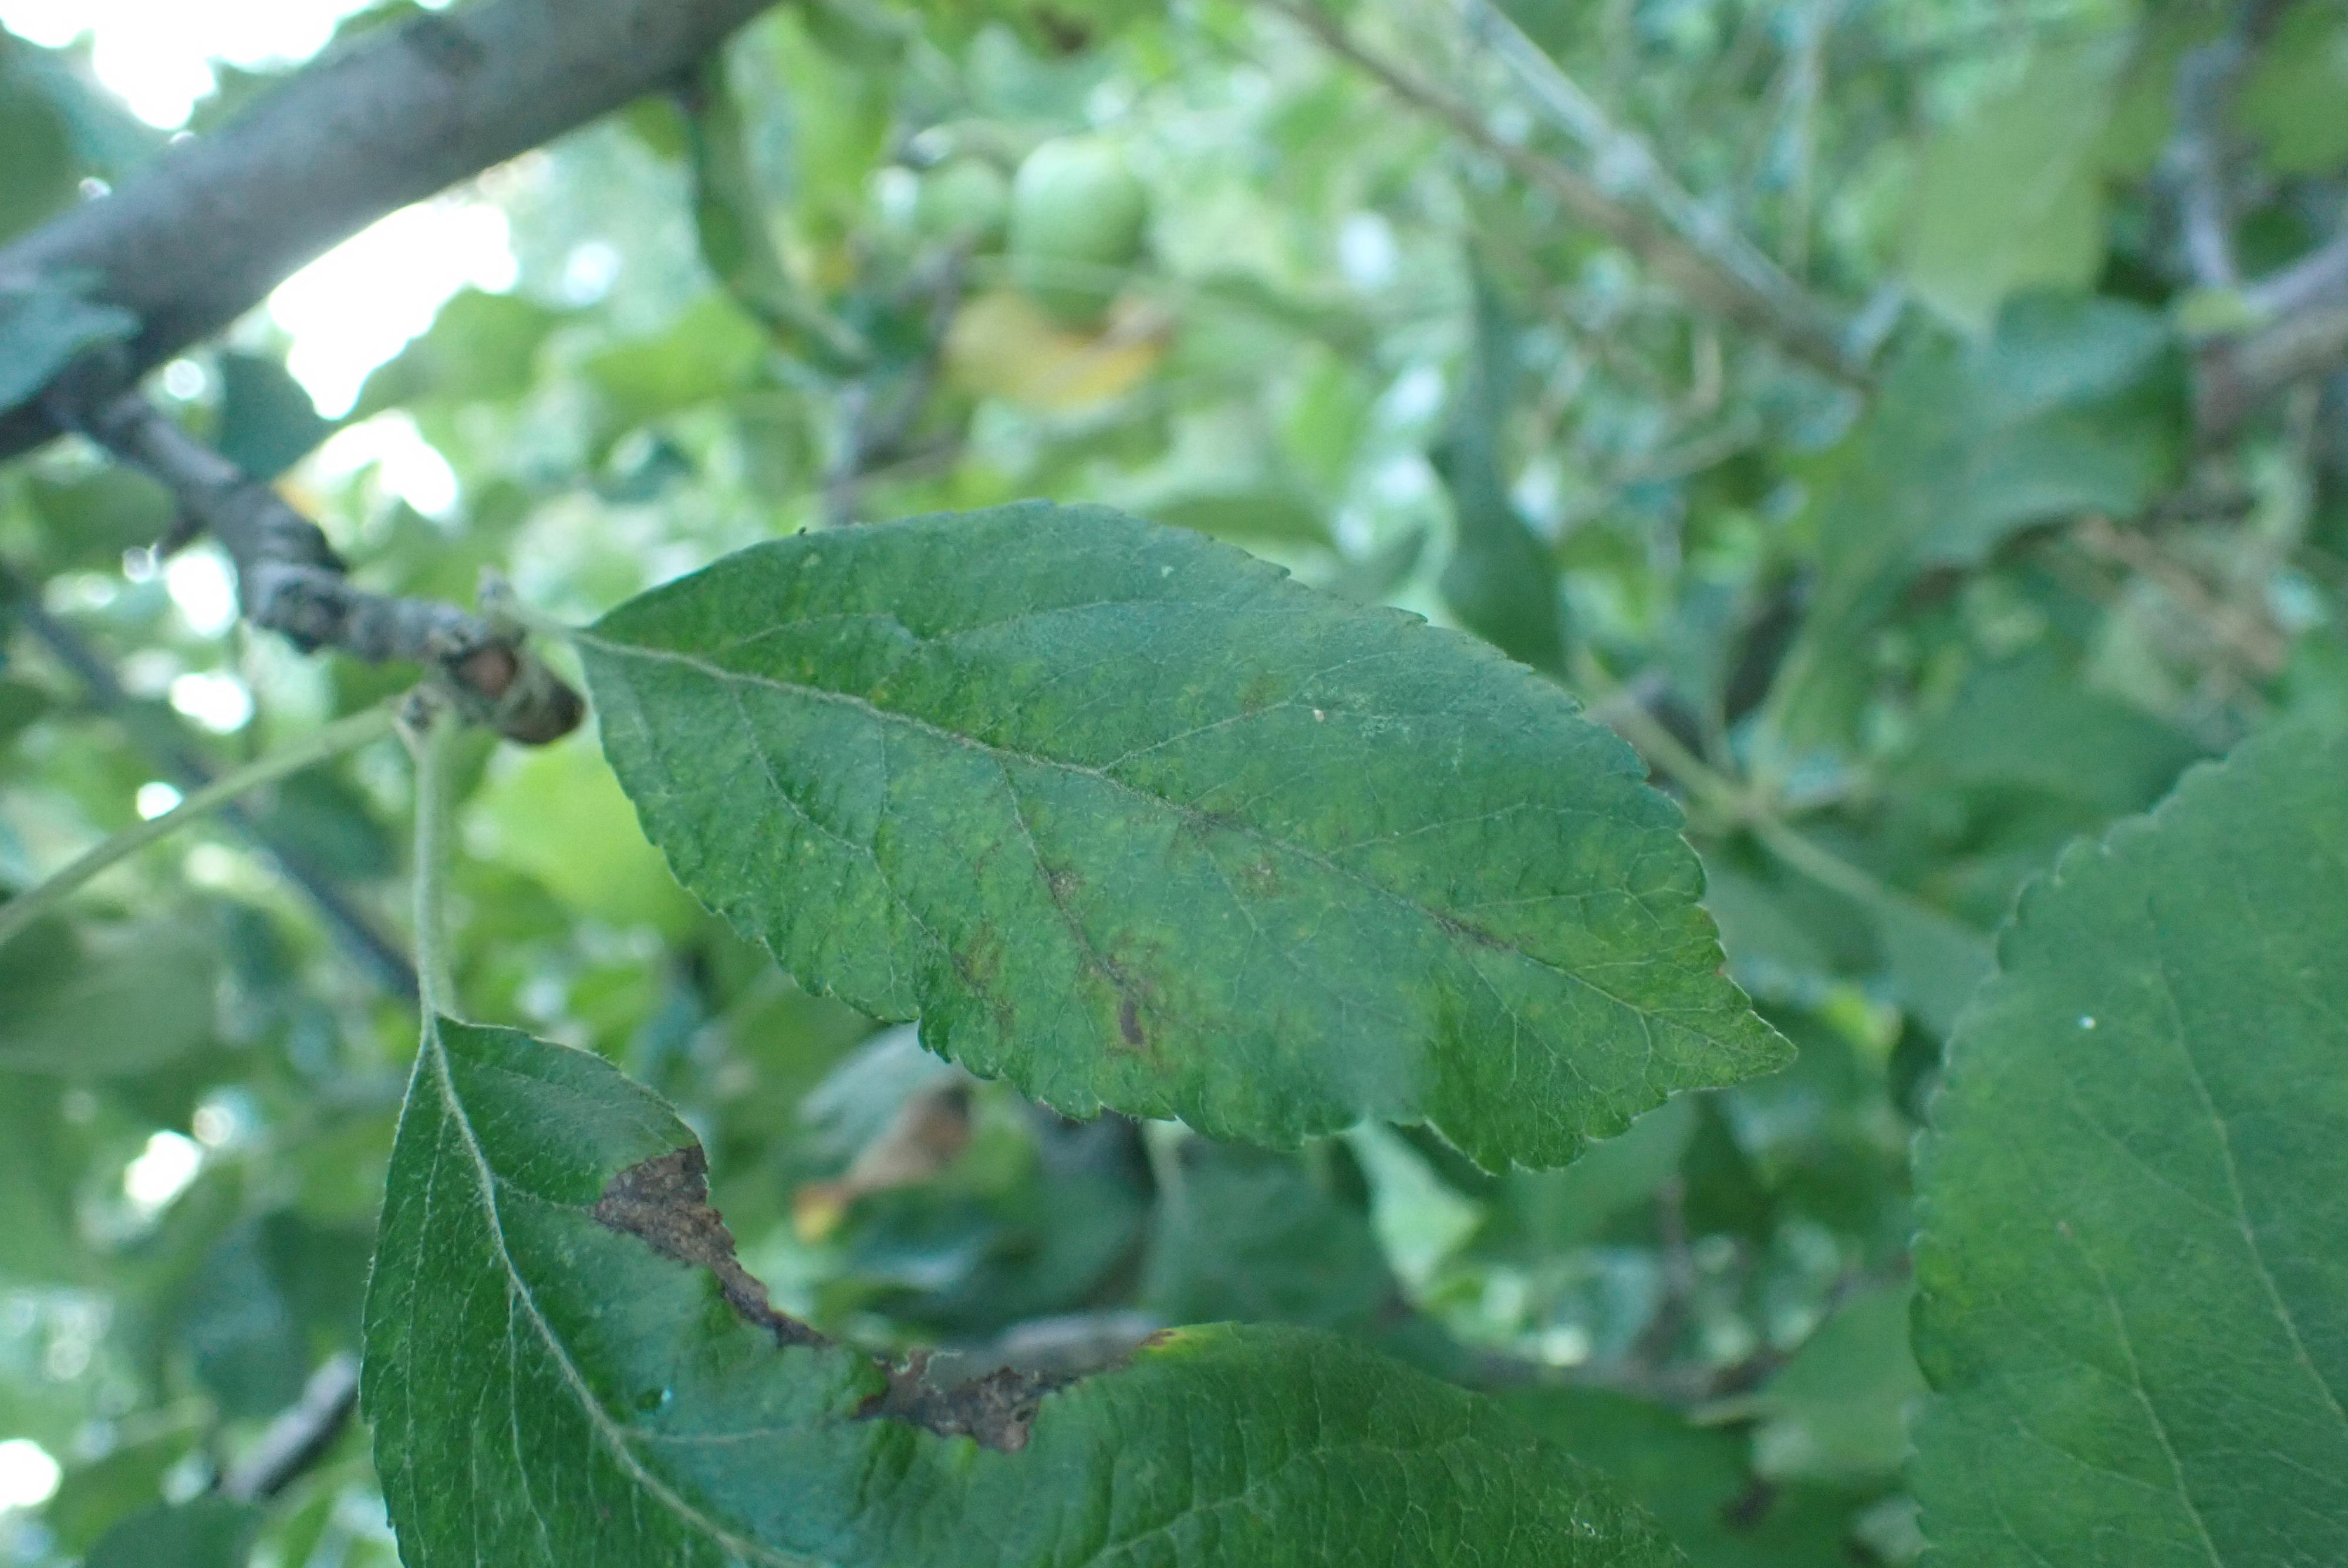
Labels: scab